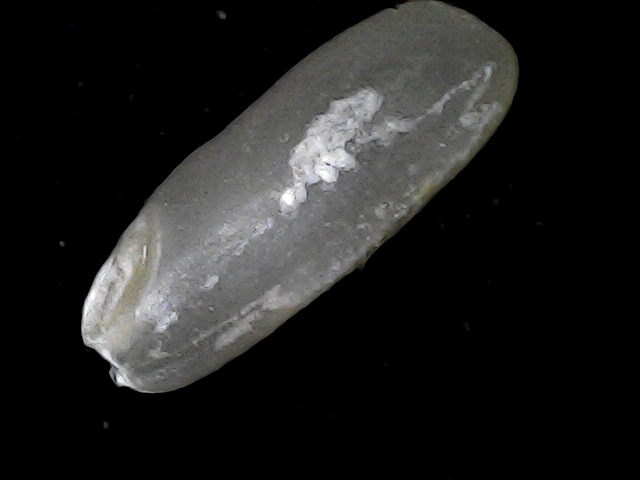
Rice variety: BD79